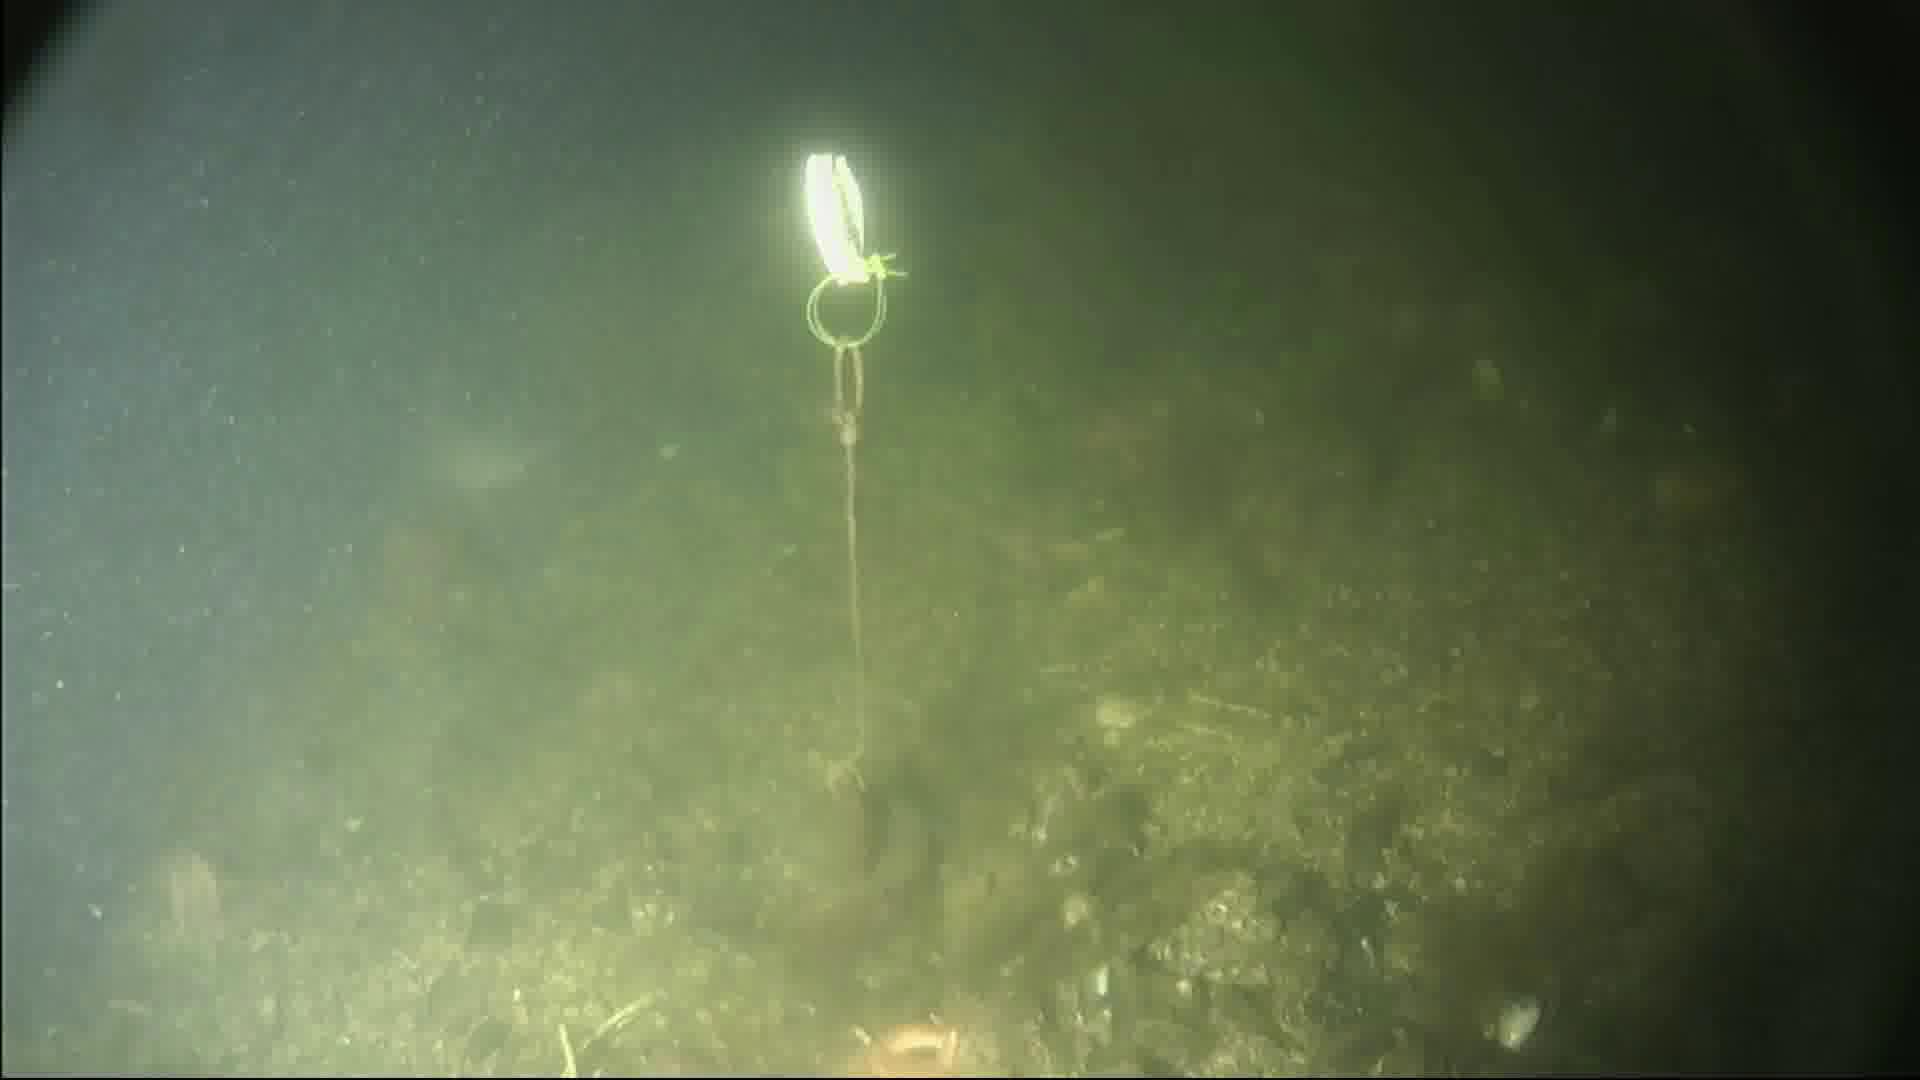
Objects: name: starfish